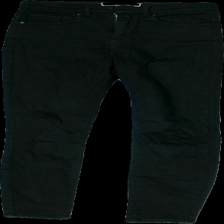
View: front
Type: Jeans
Category: Ladies
Brand: Gina Tricot
Colors: Black
Material: 100% Cotton
Cut: Tight
Size: S
Trend: Denim
Damage: Damaged elastane
Damage location: middle center
Price range: <50
Recommended usage: Recycle
Description: Black tight jeans